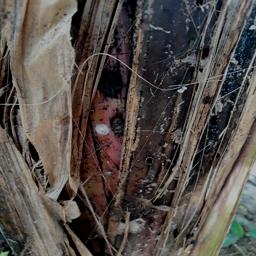
Label: BACTERIAL SOFT ROT